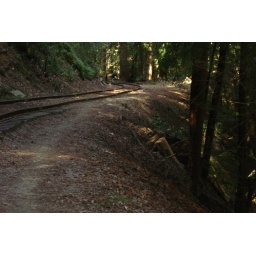
Hiking back fromt he rive in the mountains along the train tracks.